102nd Regiment of Foot (Royal Madras Fusiliers)

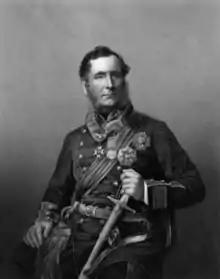
General Sir Robert Vivian, colonel of the regiment in the 1860s

The regiment was raised by the Honourable East India Company as the Madras Europeans from independent companies in 1742 – "European" indicating it was composed of British soldiers, not Indian sepoys. It saw action at the siege of Arcot in autumn 1751 during the Second Carnatic War and went on to fight at the Battle of Plassey in June 1757, the Battle of Condore in December 1758 and the Battle of Wandiwash in January 1760 during the Seven Years' War. It also fought at the siege of Pondicherry in September 1760 during the Third Carnatic War. It became the 1st Madras Europeans, on formation of the 2nd and 3rd Madras Europeans, in 1766. It went on to become the 1st Madras European Regiment in 1774. After that it took part in the siege of Nundydroog in October 1791 and the siege of Seringapatam in February 1792 during the Third Anglo-Mysore War.